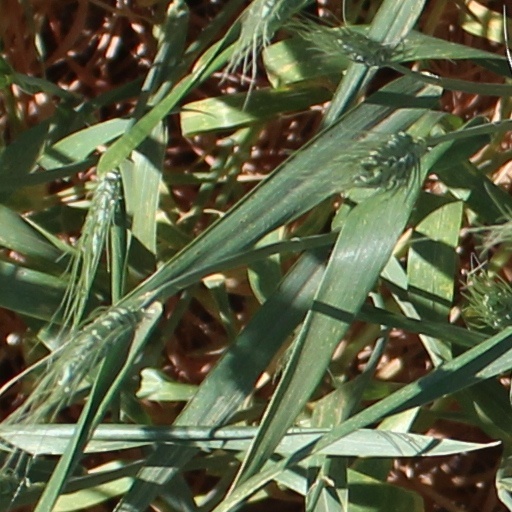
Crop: wheat